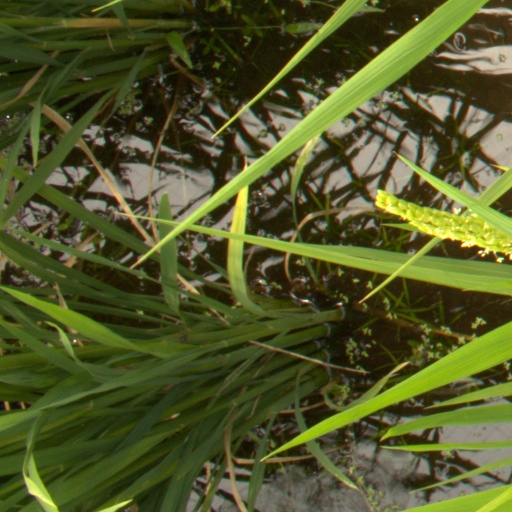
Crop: rice